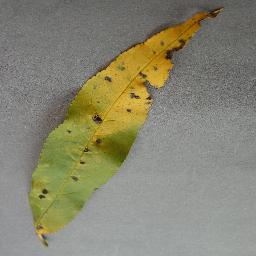
Label: Peach___Bacterial_spot